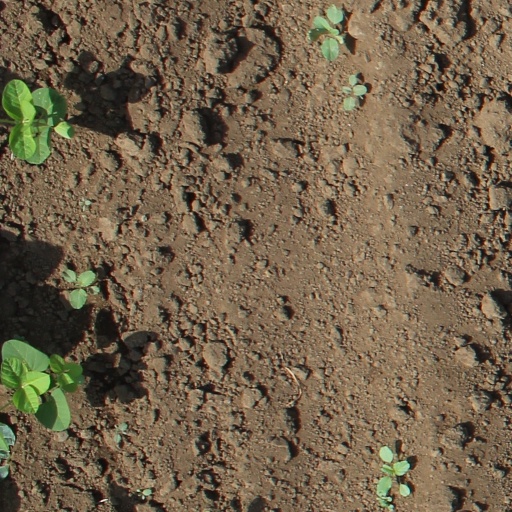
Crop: soybean